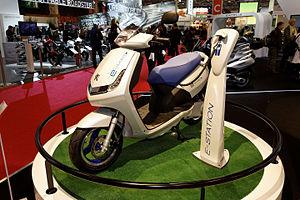
Peugeot - E-vivacity